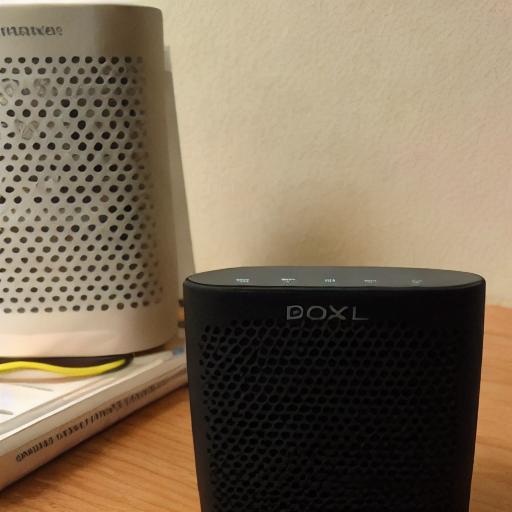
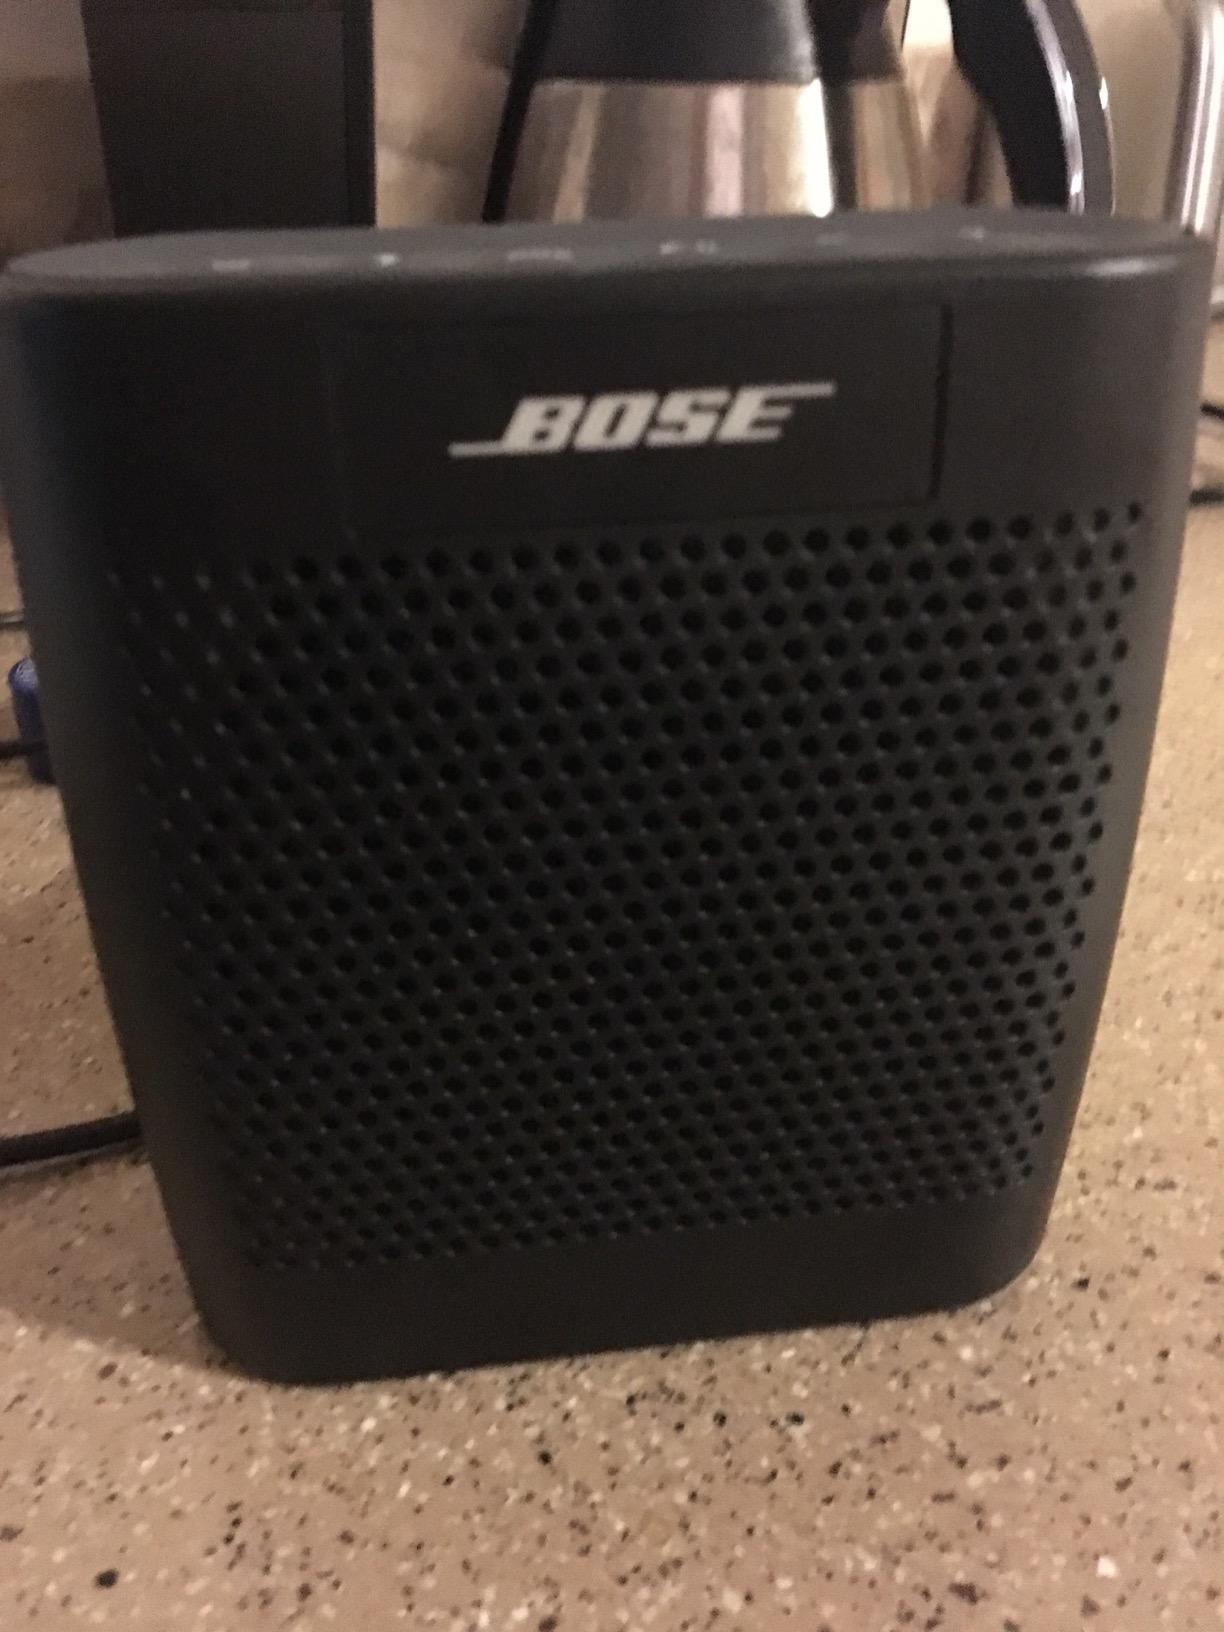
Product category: speaker
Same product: no